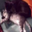
Label: cat